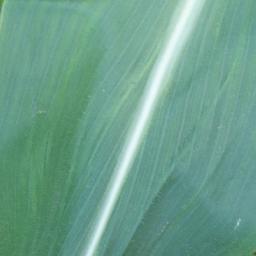
Label: Corn_(Maize)___Healthy